Tulpehocken Manor Plantation

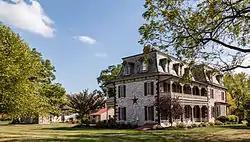

Tulpehocken Manor Plantation, also known as the Ley Home, is a historic property which is located near Myerstown, Jackson Township, Lebanon County, Pennsylvania.